A Good Person

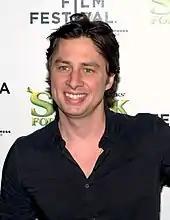
Writer, director, and producer Zach Braff

On February 26, 2021, it was reported Zach Braff would write and direct "A Good Person", a drama starring Florence Pugh and Morgan Freeman. By March 2021, Metro-Goldwyn-Mayer (MGM) was in negotiations to acquire the rights to the film in territories including North and Latin America, Scandinavia, Russia, Eastern Europe, China, Japan, South Korea, Hong Kong, India, Taiwan, Thailand and Vietnam in a multimillion-dollar deal. In September 2021, it was confirmed MGM would be producing and distributing the film, with Molly Shannon joining the cast, and Braff and Pugh set to produce.